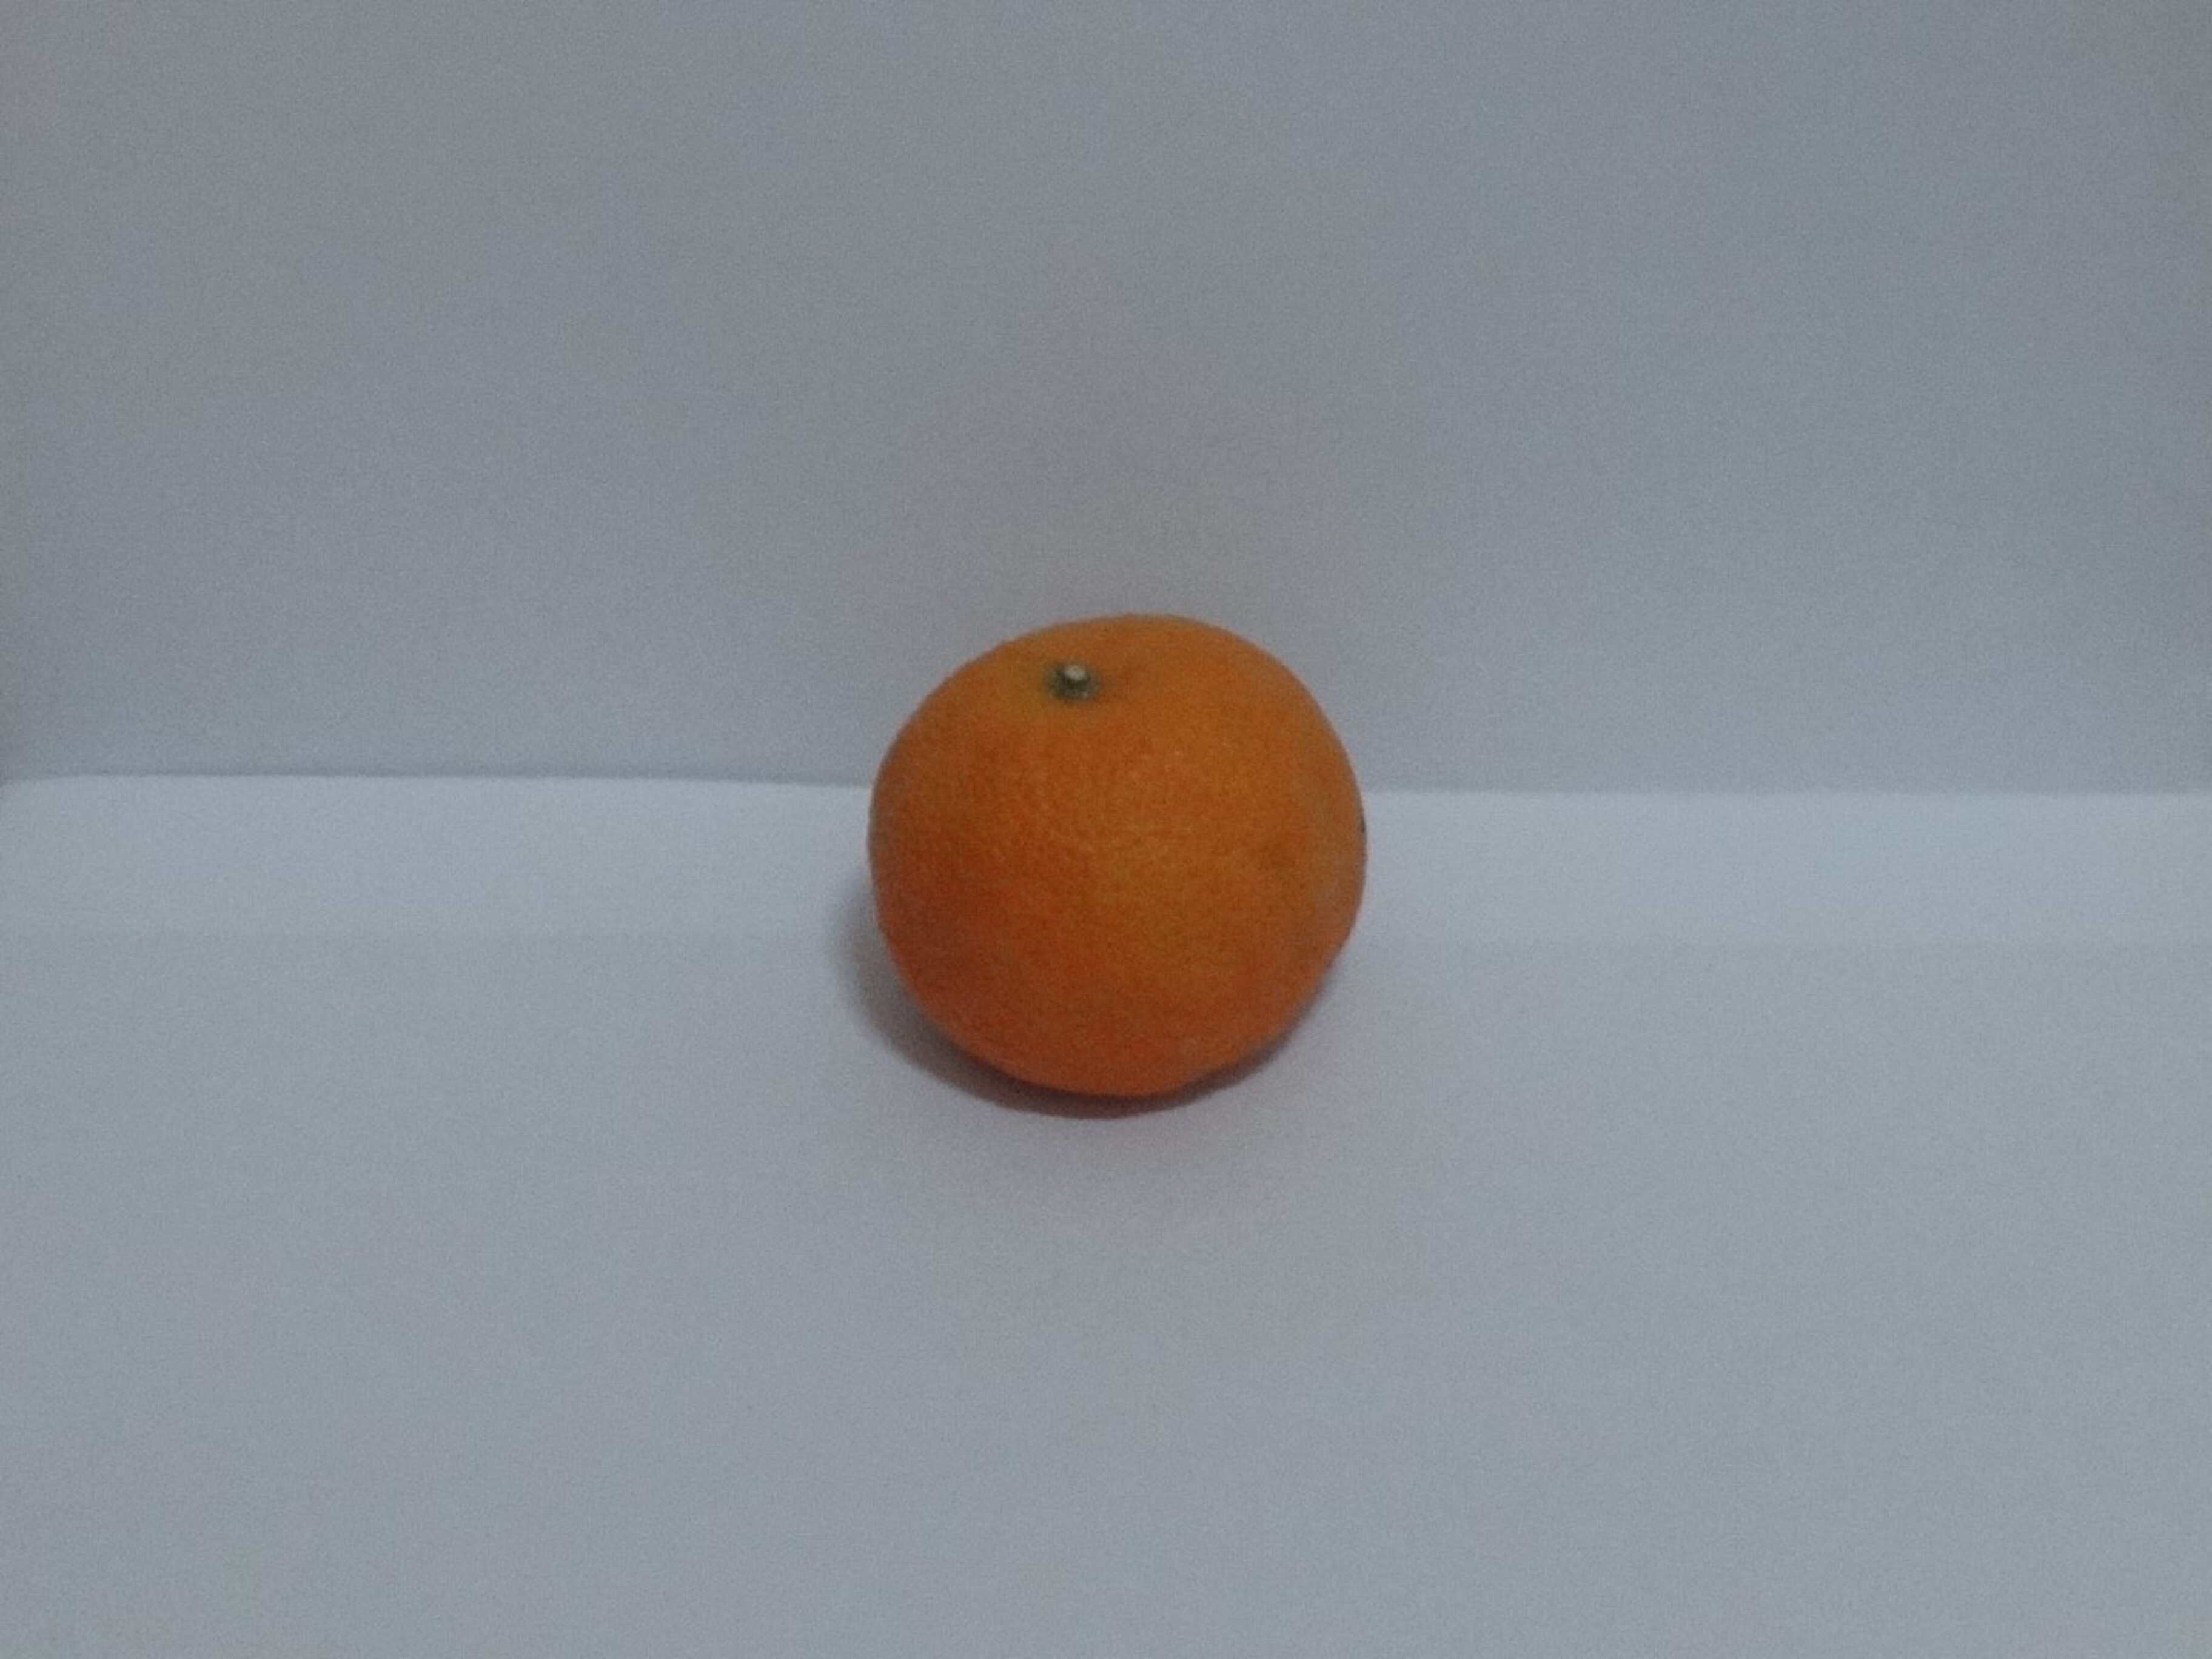
Citrus fruit variety: murcott